COVID-19 pandemic in Indonesia

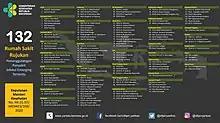

Indonesia banned all flights from and to mainland China starting from 5 February 2020. The government also stopped giving free visa and visa on arrival for Chinese nationals. Those who live or have stayed in mainland China in the previous 14 days were barred from entering or transiting through Indonesia. Indonesians were discouraged from travelling to China.